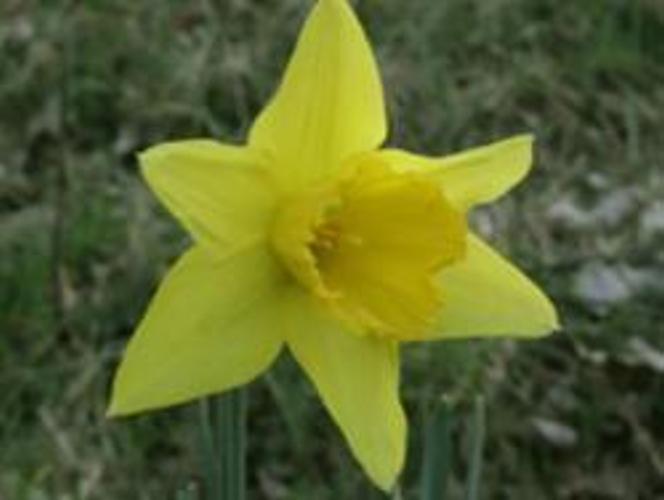
Flower: Daffodil